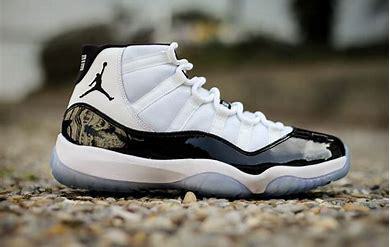
Brand: Jordan
Model: 11 Retro